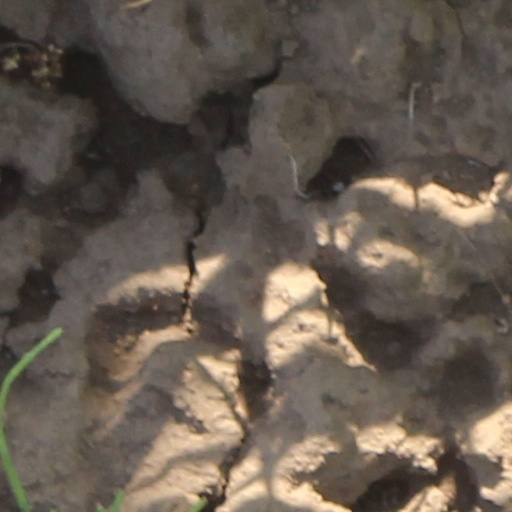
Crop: wheat